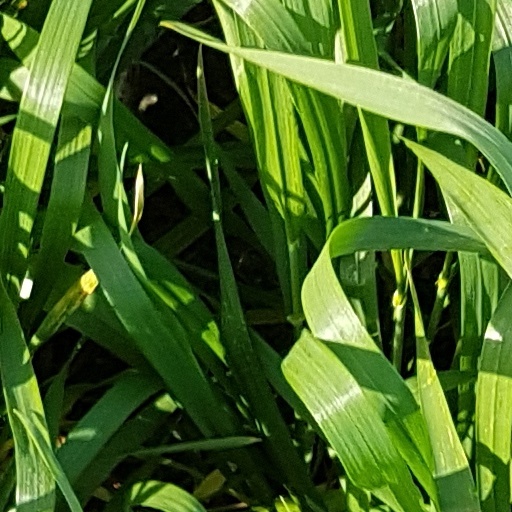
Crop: wheat